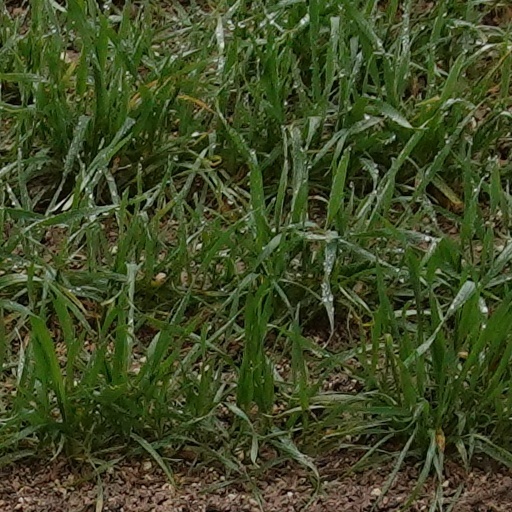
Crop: wheat